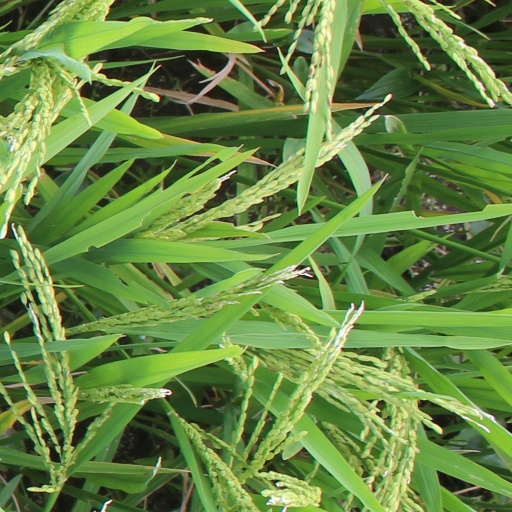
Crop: rice